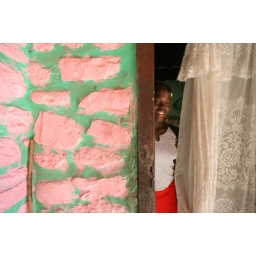
girl in house bought by family in US